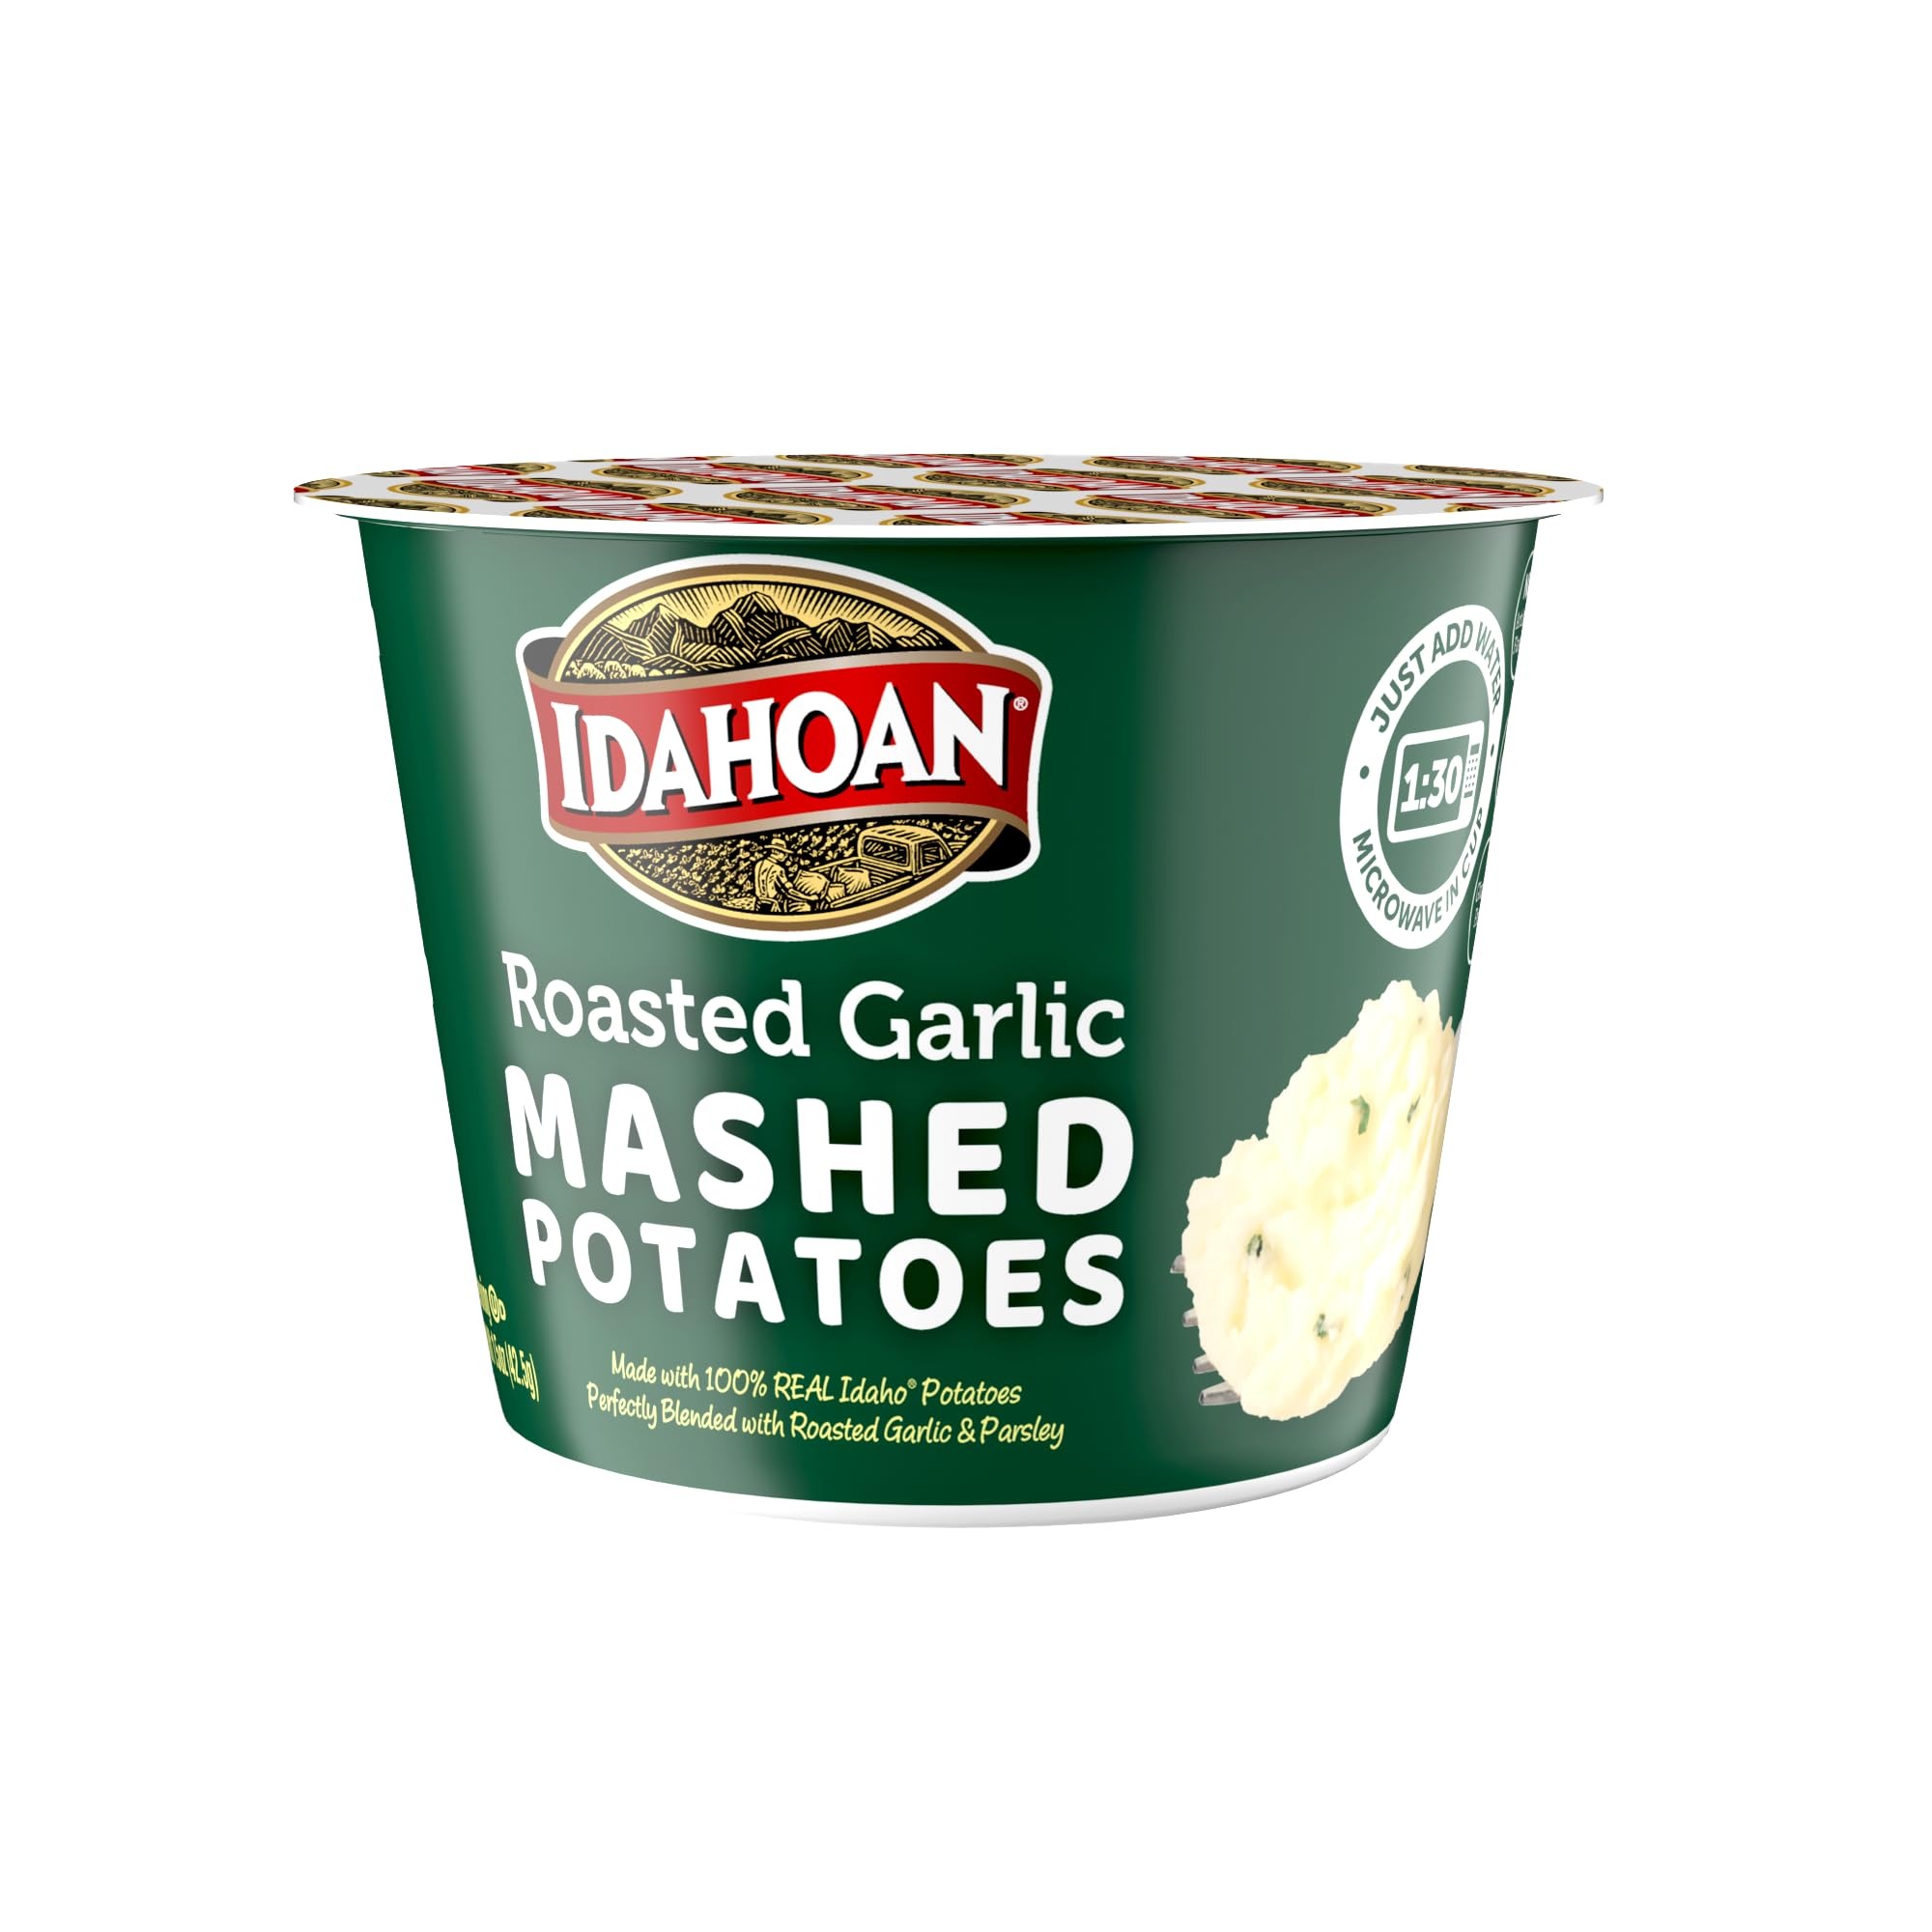
Item Name: Idahoan Roasted Garlic Mashed Potatoes, Made with Gluten-Free 100-Percent Real Idaho Potatoes, 1.5 oz Cup (Pack of 10)
Value: 15.0
Unit: Ounce

Price: 1.005